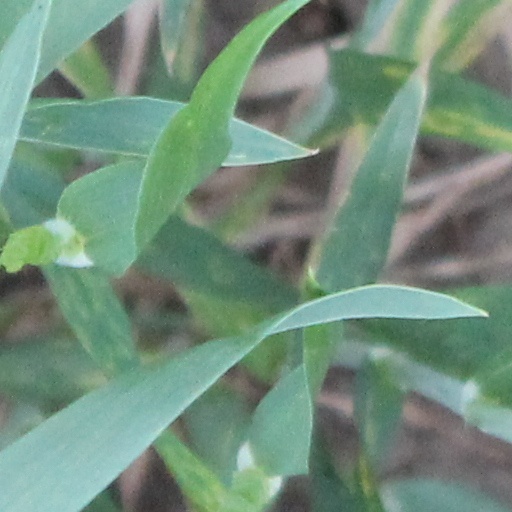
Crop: wheat